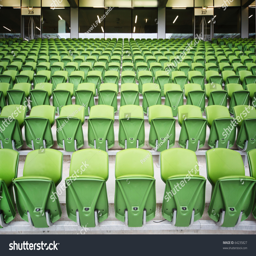
rows of folded , green , plastic seats in very big , empty stadium .